Raphael Meldola

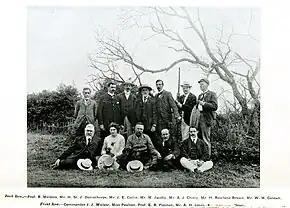
Meldola with the Entomological Society in 1904 (standing, left)

Meldola was President of the Entomological Society, 1895–1897; the Chemical Society, 1905–1907; Society of Dyers and Colourists, 1907–1910; Society of Chemical Industry 1908-1909; Institute of Chemistry, 1912–1915. He was the first president of the Maccabaeans, 1891–1915. In his honour the Royal Society of Chemistry award the Meldola medal each year.